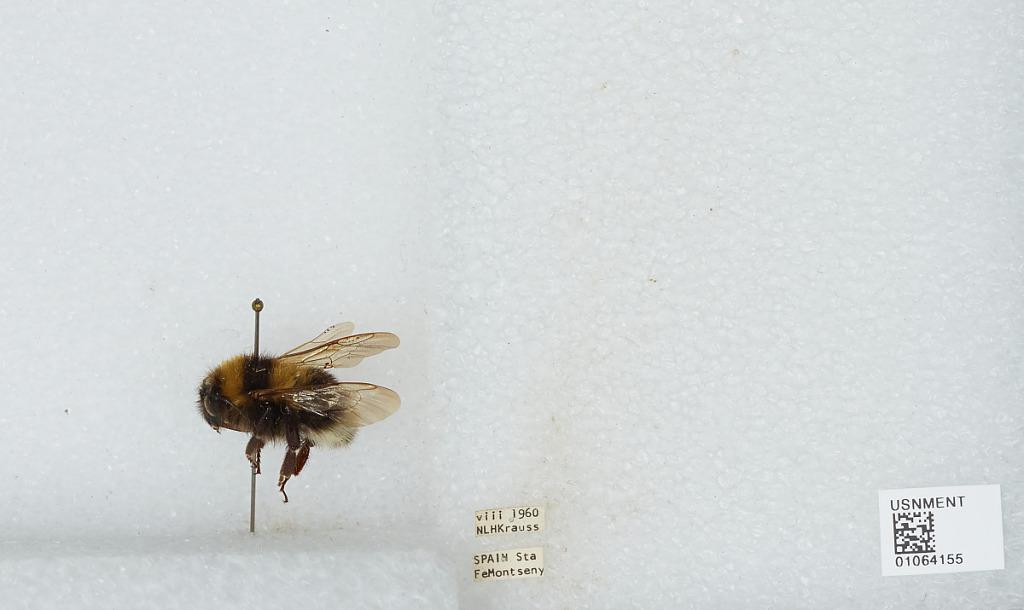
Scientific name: Bombus sp.
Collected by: N. Krauss
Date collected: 1960-8-
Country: Spain
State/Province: Catalonia
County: Barcelona
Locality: Santa Fe Montseny
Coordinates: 41.7693, 2.46841